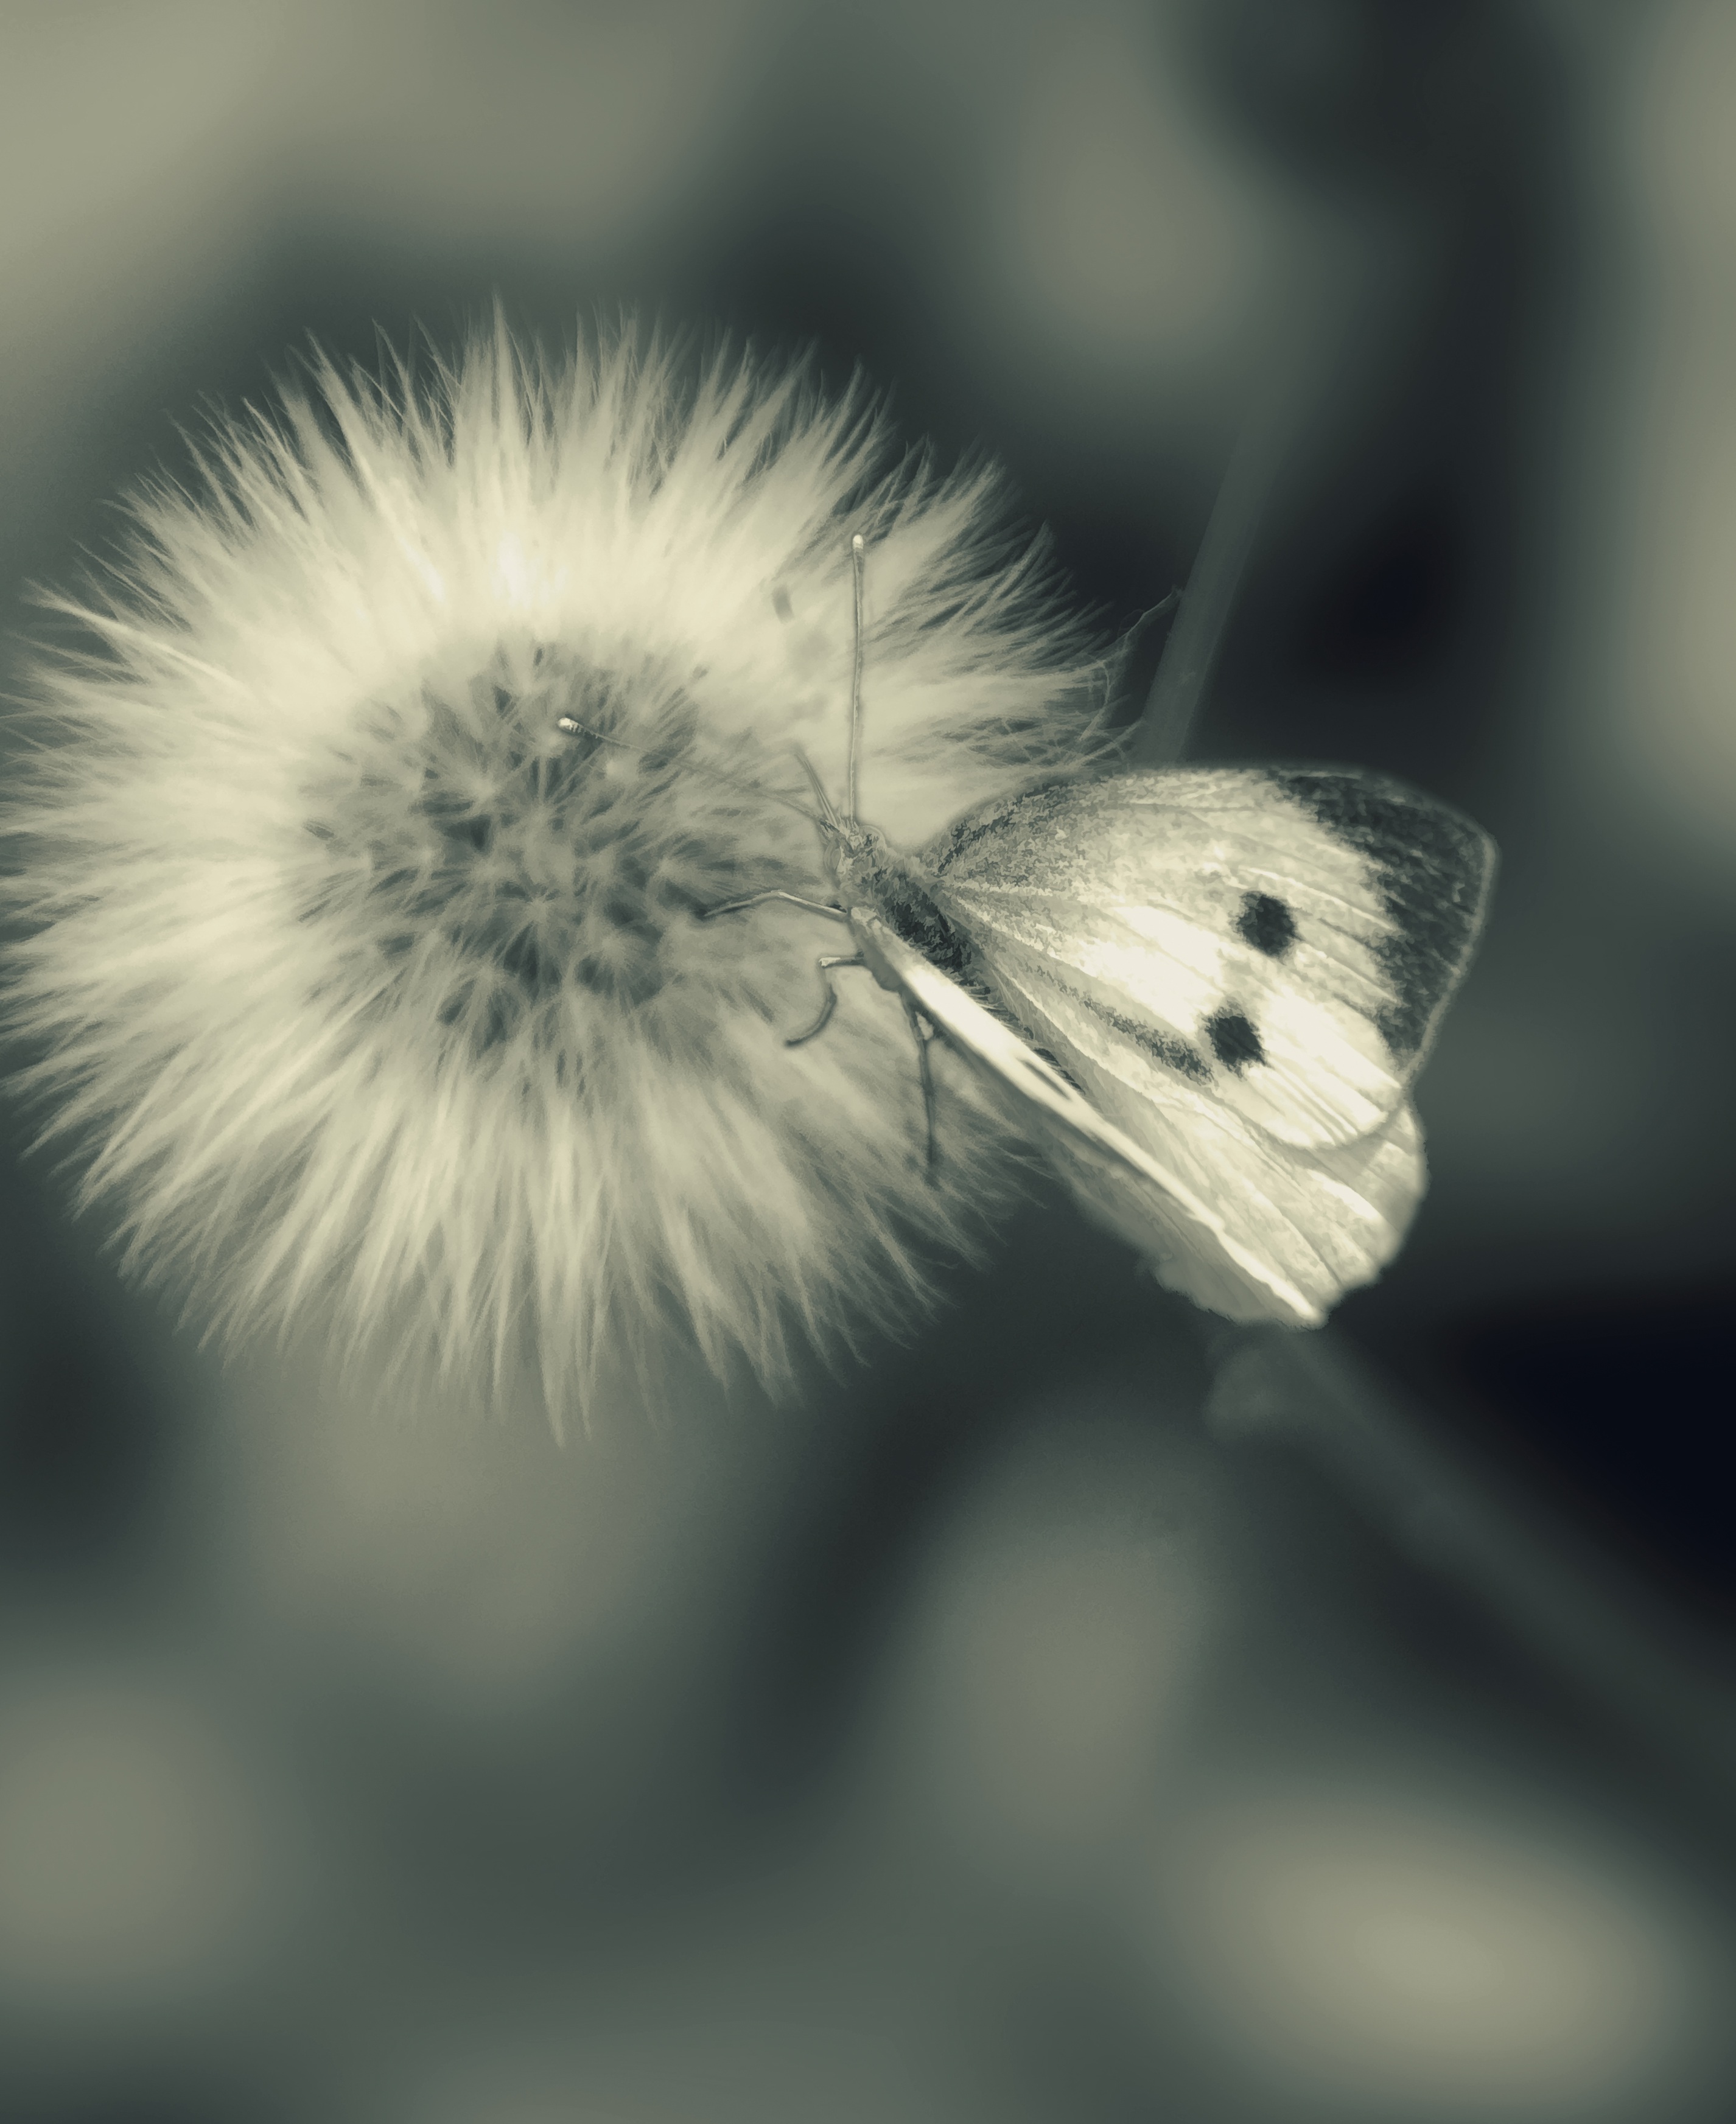
nature, black and white, plant, photography, dandelion, flower, petal, insect, natural, butterfly, garden, monochrome, flora, fauna, invertebrate, life, close up, eye, macro photography, monochrome photography, plant stem, moths and butterflies